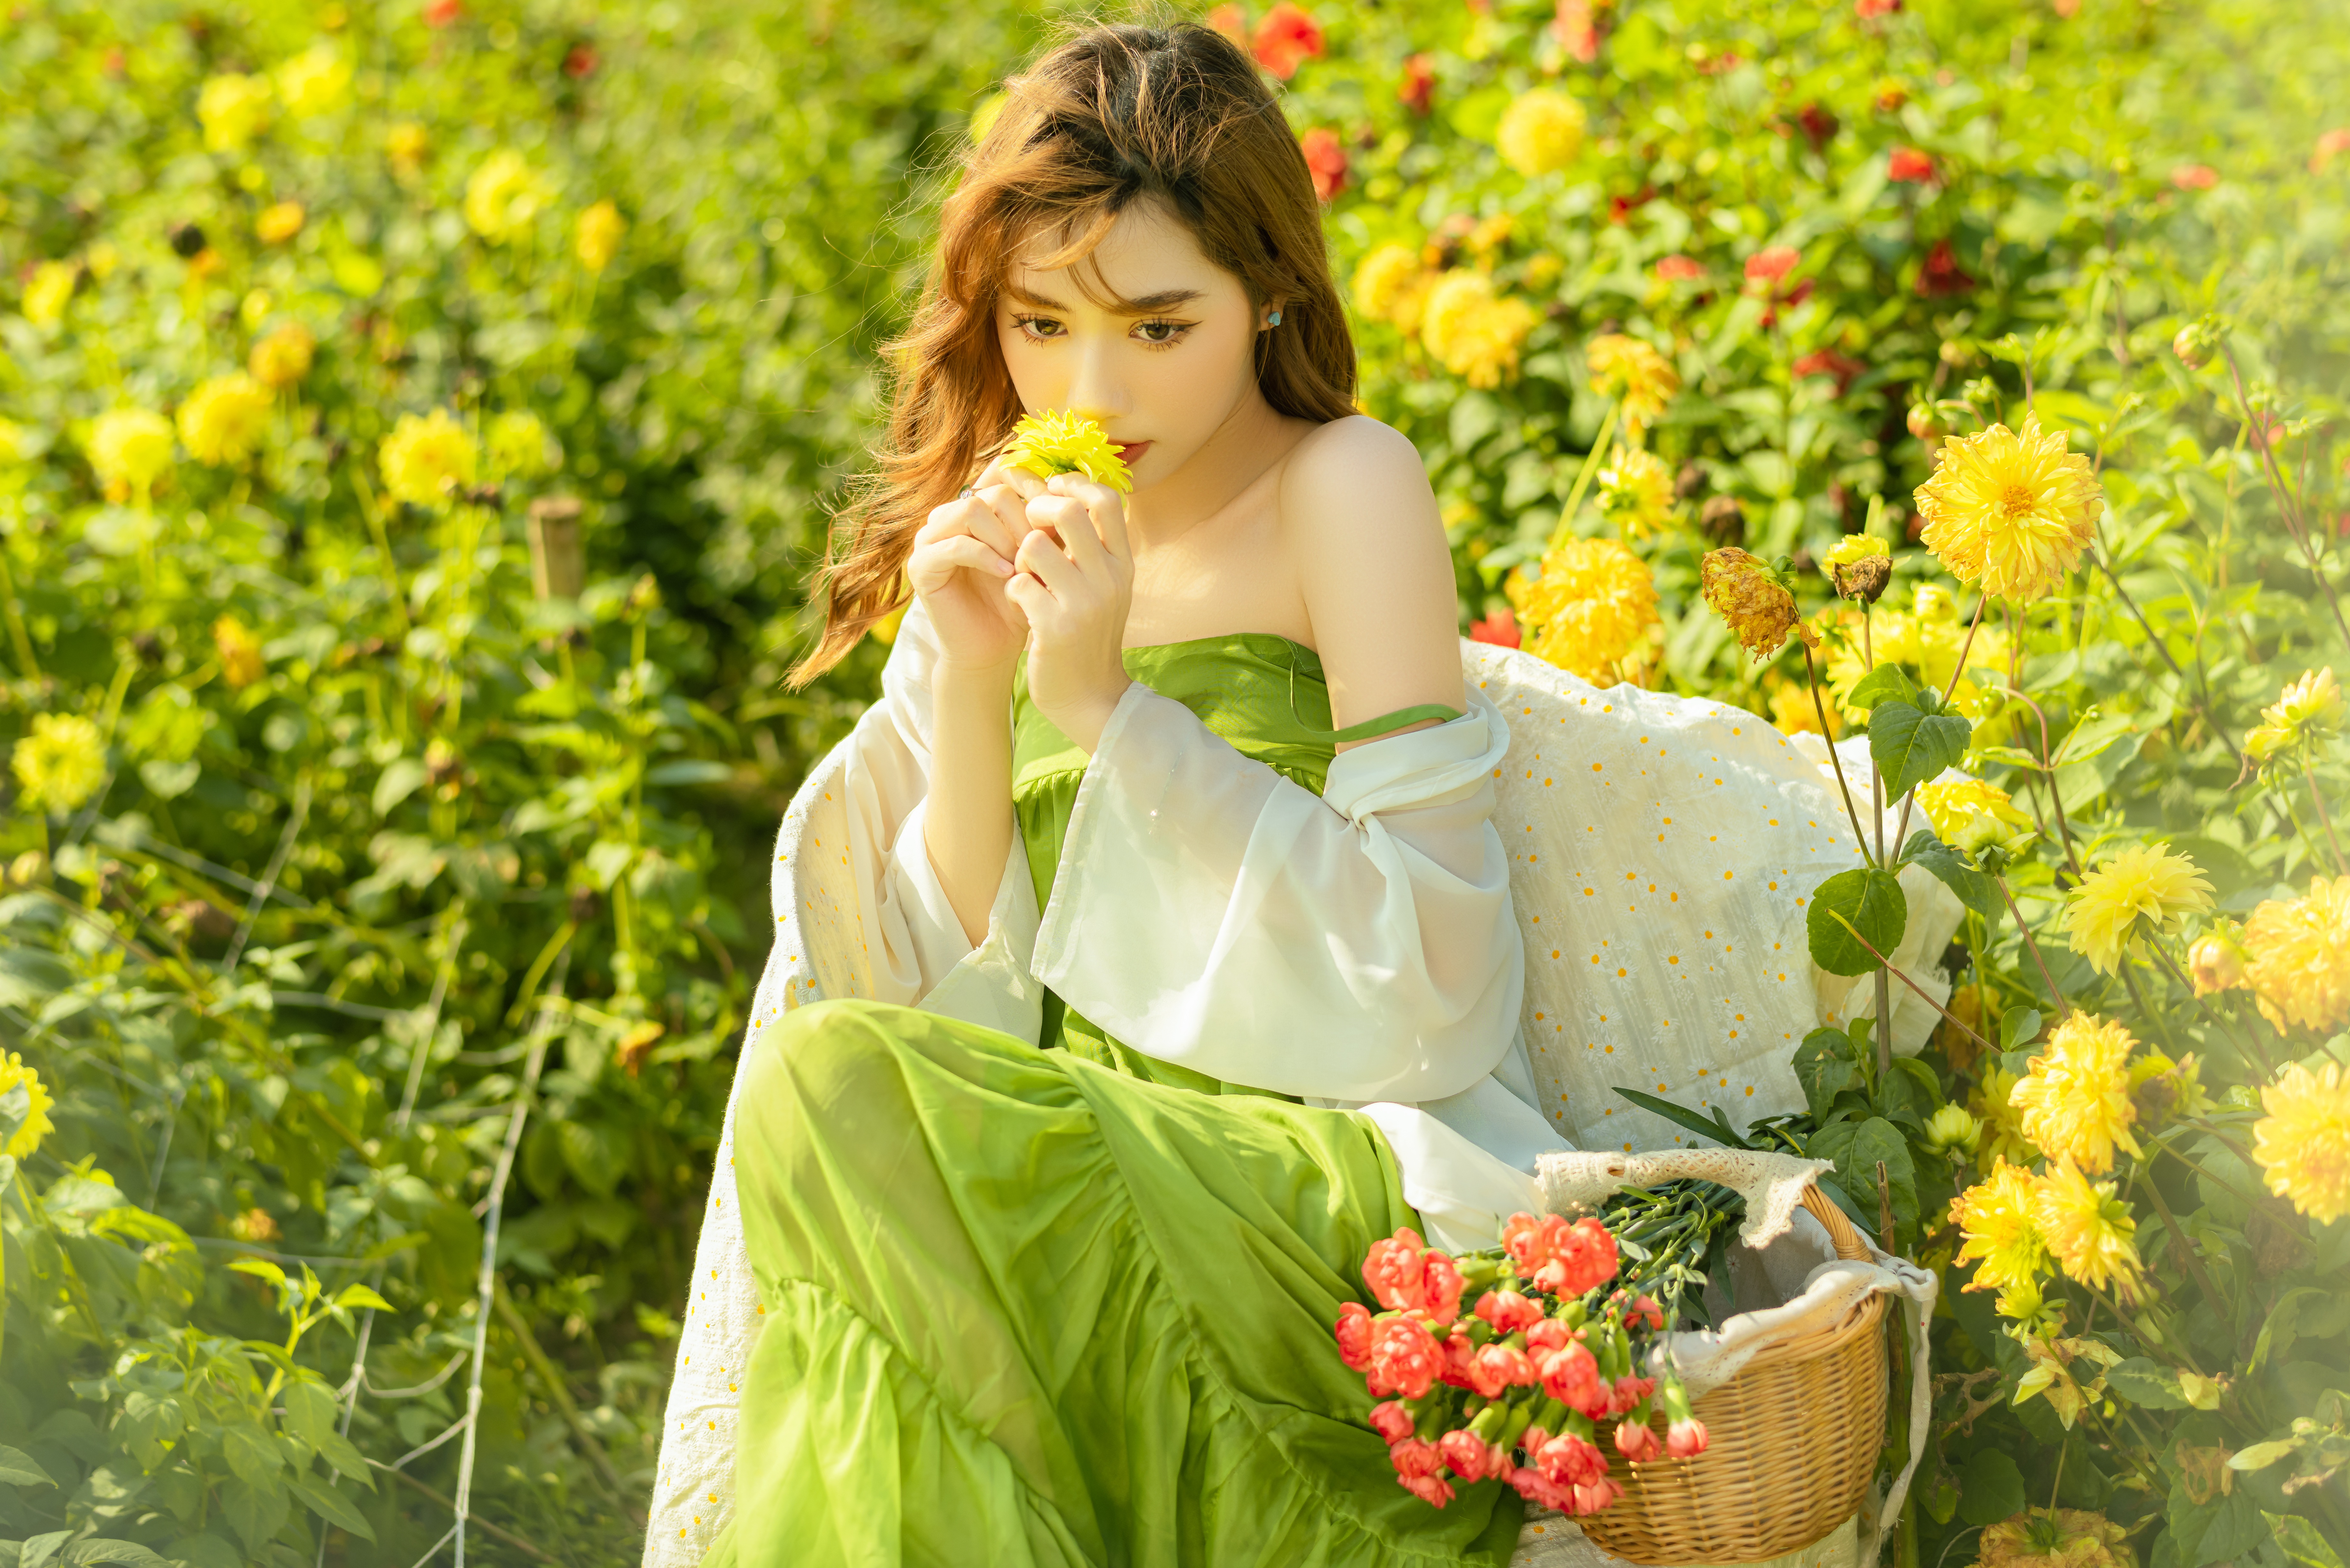
girl, beauty, hair, flower, plant, hand, eye, People in nature, botany, leaf, natural landscape, flash photography, happy, yellow, grass, petal, fawn, grassland, meadow, long hair, field, prairie, landscape, brown hair, flowering plant, tree, sitting, floral design, flower arranging, spring, wildflower, garden, portrait photography, child, agriculture, shrub, autumn, floristry, portrait, sunflower, photo shoot, photography